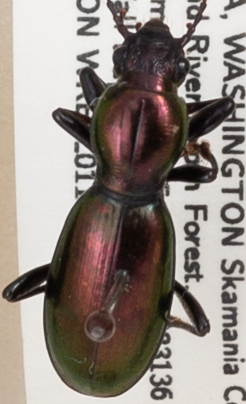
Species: Zacotus matthewsii
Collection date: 2019-07-30
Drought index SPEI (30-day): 0.156
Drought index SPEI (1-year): -1.45
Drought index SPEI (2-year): -2.09